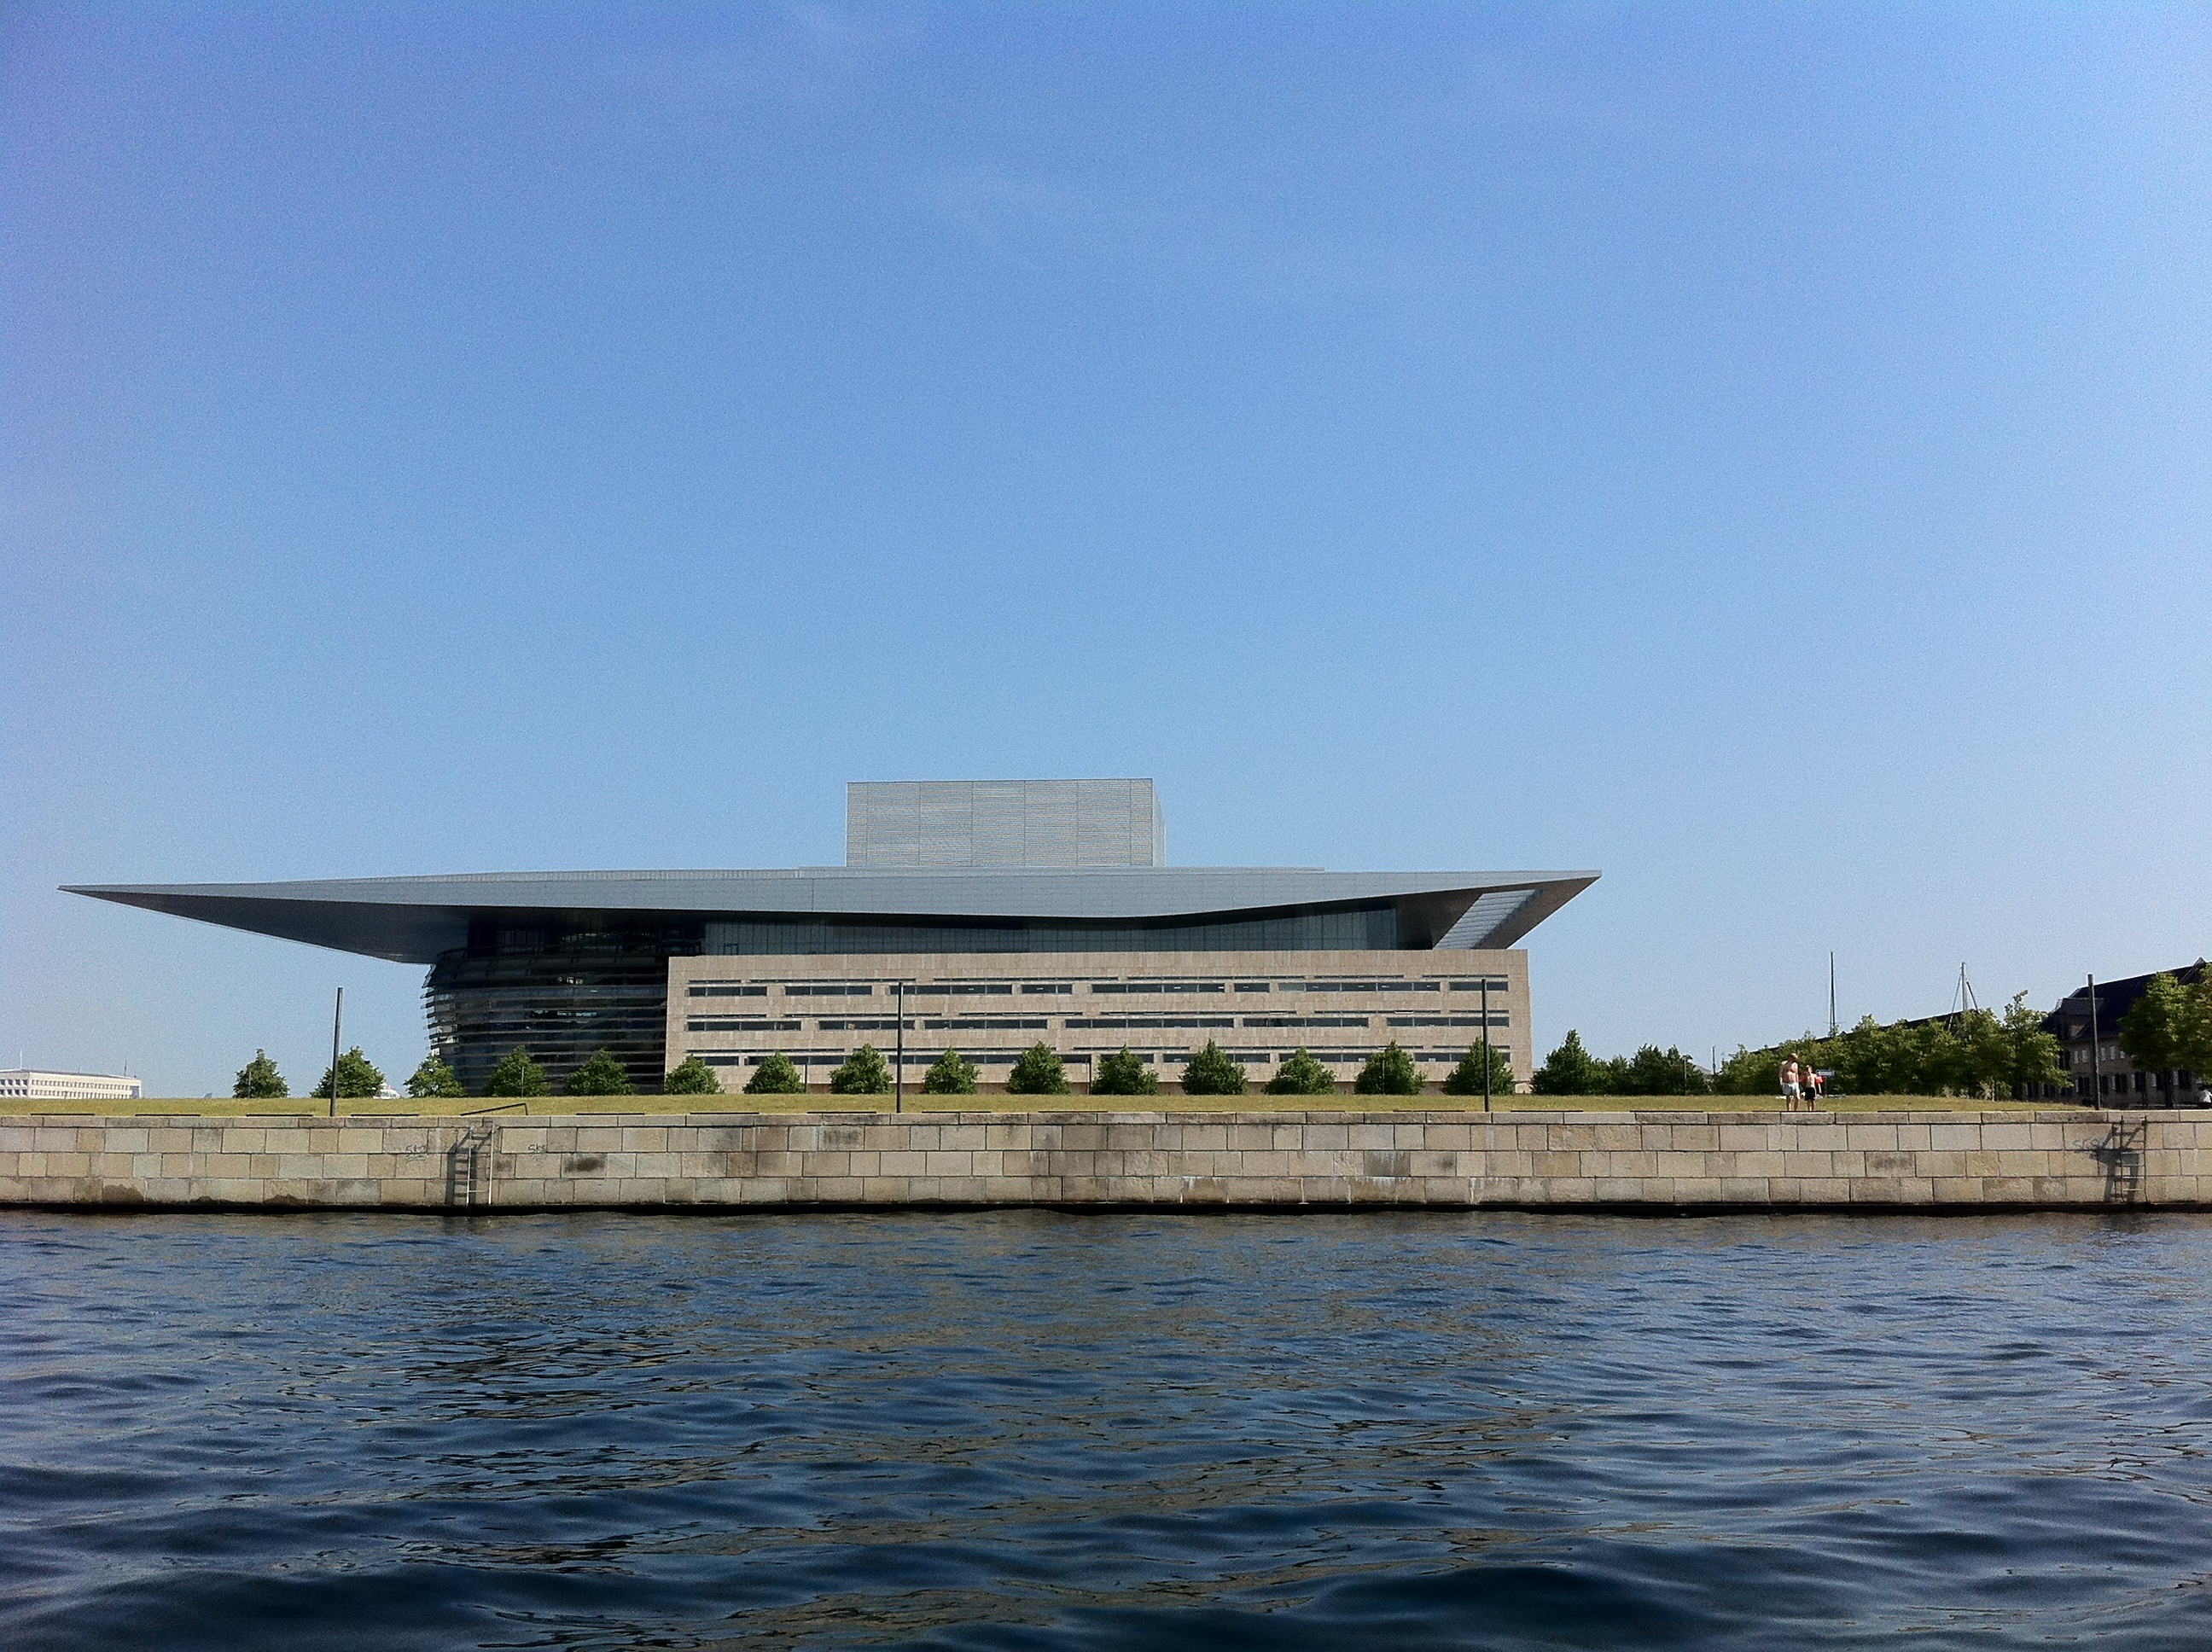
sea, structure, vehicle, opera house, places of interest, denmark, copenhagen, royal swedish opera, danish national opera